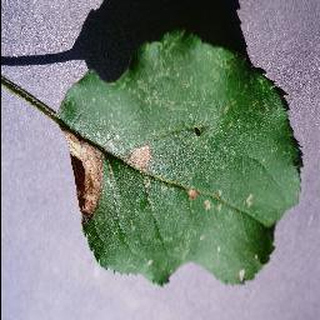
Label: apple_black_rot